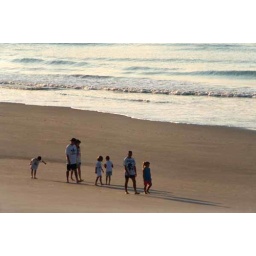
People walking along the beach in the early morning